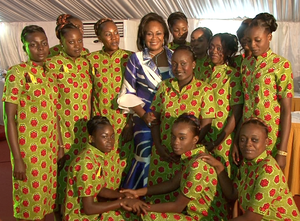
Antoinette Sassou Nguesso, Première Dame du Congo-Brazzaville, entourée des hôtesses du Gala du Fonds de Dotation Soeur Marguerite du samedi 03 décembre 2011
Antoinette Sassou Nguesso, née le 7 mai 1945 à Brazzaville, est l'épouse de Denis Sassou-Nguesso, président de la République du Congo et première dame depuis le 31 août 1997. Elle a déjà rempli cette fonction lors de la première période présidentielle de son époux, entre le 5 février 1979 et le 31 août 1992.
Marguerite Tiberghien, née en 1926 à Roubaix dans le département du Nord, est une religieuse française des Sœurs de Saint Vincent de Paul, surtout connue pour la création de l'École spéciale de Brazzaville au Congo, qui scolarise gratuitement depuis 1974 les exclus du système scolaire : enfants et jeunes déscolarisés, adultes illettrés et handicapés.